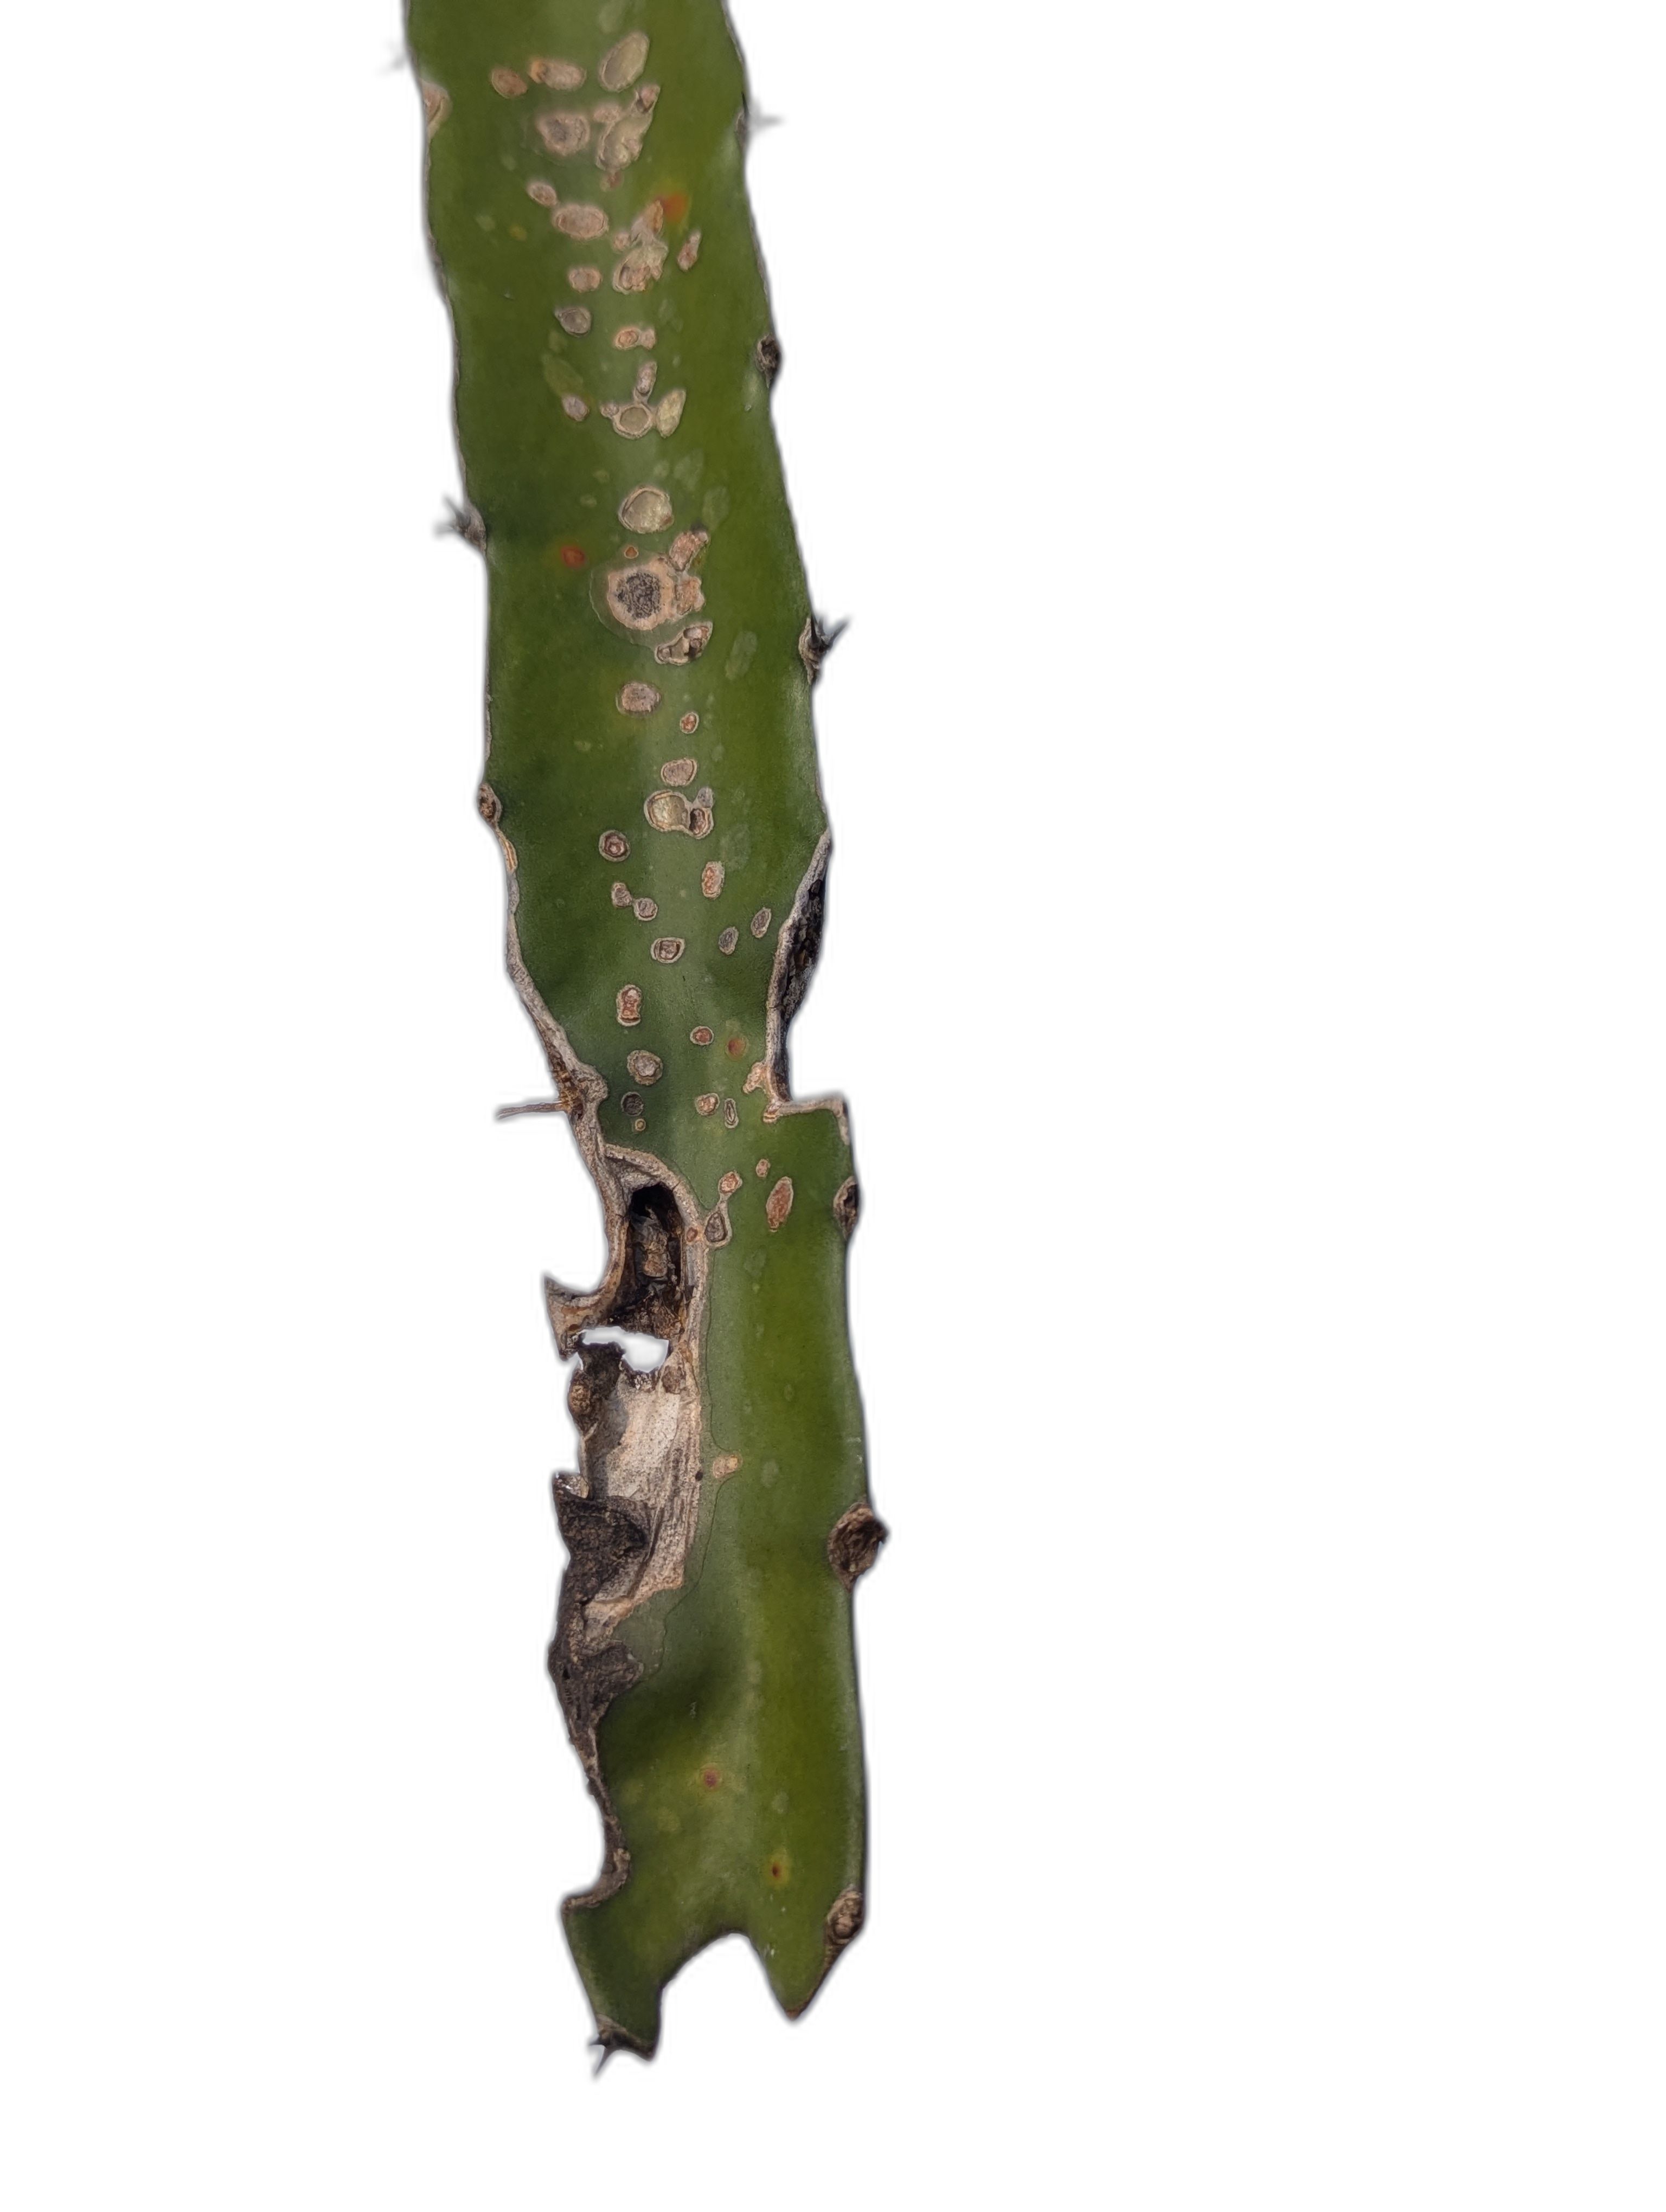
Label: Bad leaf